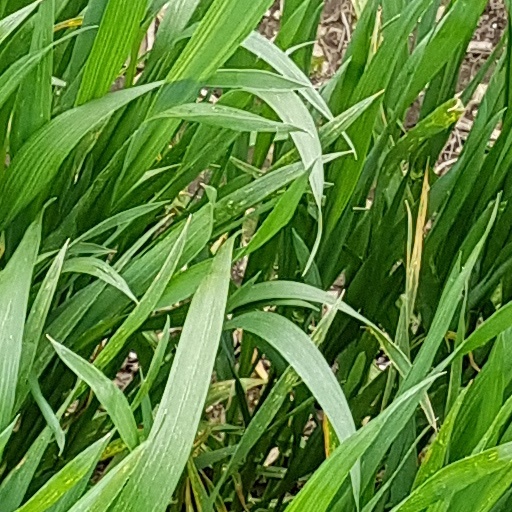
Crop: wheat